Lithuania men's national basketball team

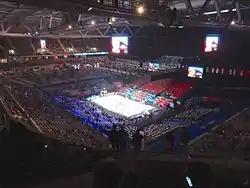
Stade Pierre-Mauroy hosted the EuroBasket 2015 Final, where Lithuanians won their second consecutive silver medals in front of a European basketball record 27,372 spectators.

The tournament begun with a tough victory over FIBA Americas champions Mexico, 87–74. While the Mexicans won the first quarter 27–22, the Lithuanians then achieved their domination, marked by scoring 20 points against only 2 in the third quarter. One day later, another difficult match was held against African champions Angola, that the Lithuanians won 75–62, led by the young Donatas Motiejūnas and Jonas Valančiūnas, who scored a combined 23 points and defended the team with 18 rebounds. Tough games continued for Lithuania. The third game against Australia had the Lithuanians 19 points behind at halftime, winning the third quarter 28–15, and leading at some points of the concluding period, but still lost 75–82. Head coach Jonas Kazlauskas described the game as having the team's worst first half that season. The team recovered by sweeping South Korea 79–49, guaranteeing a spot at the knockout rounds and managing to become the first team in FIBA World Cup history to not have any free throw attempts. Lithuania took first spot in the group by closing with a tremendous victory against Slovenia, 67–64, with the Slovenians only scoring two points in the fourth quarter.